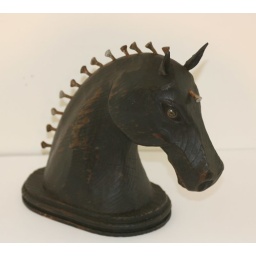
Carved horse head in antique white paint with horseshoe nail mane.